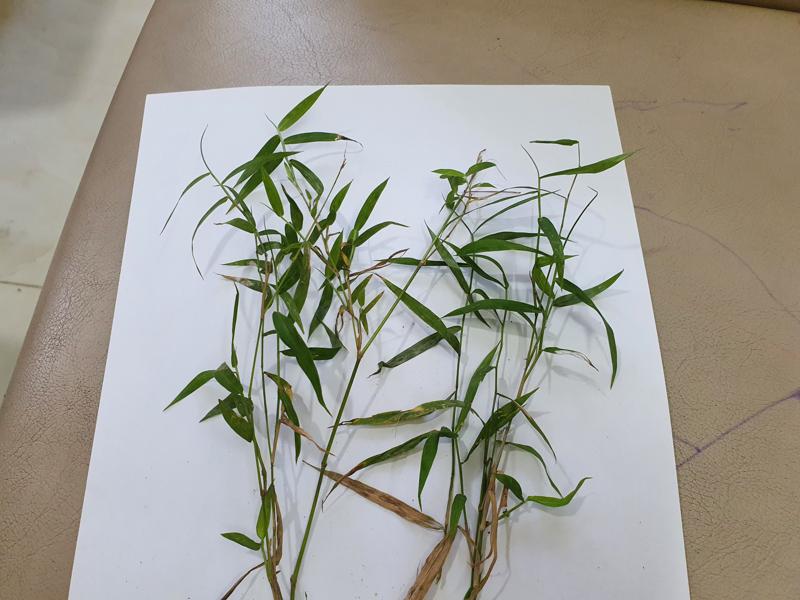
Weed species: Panicum repens